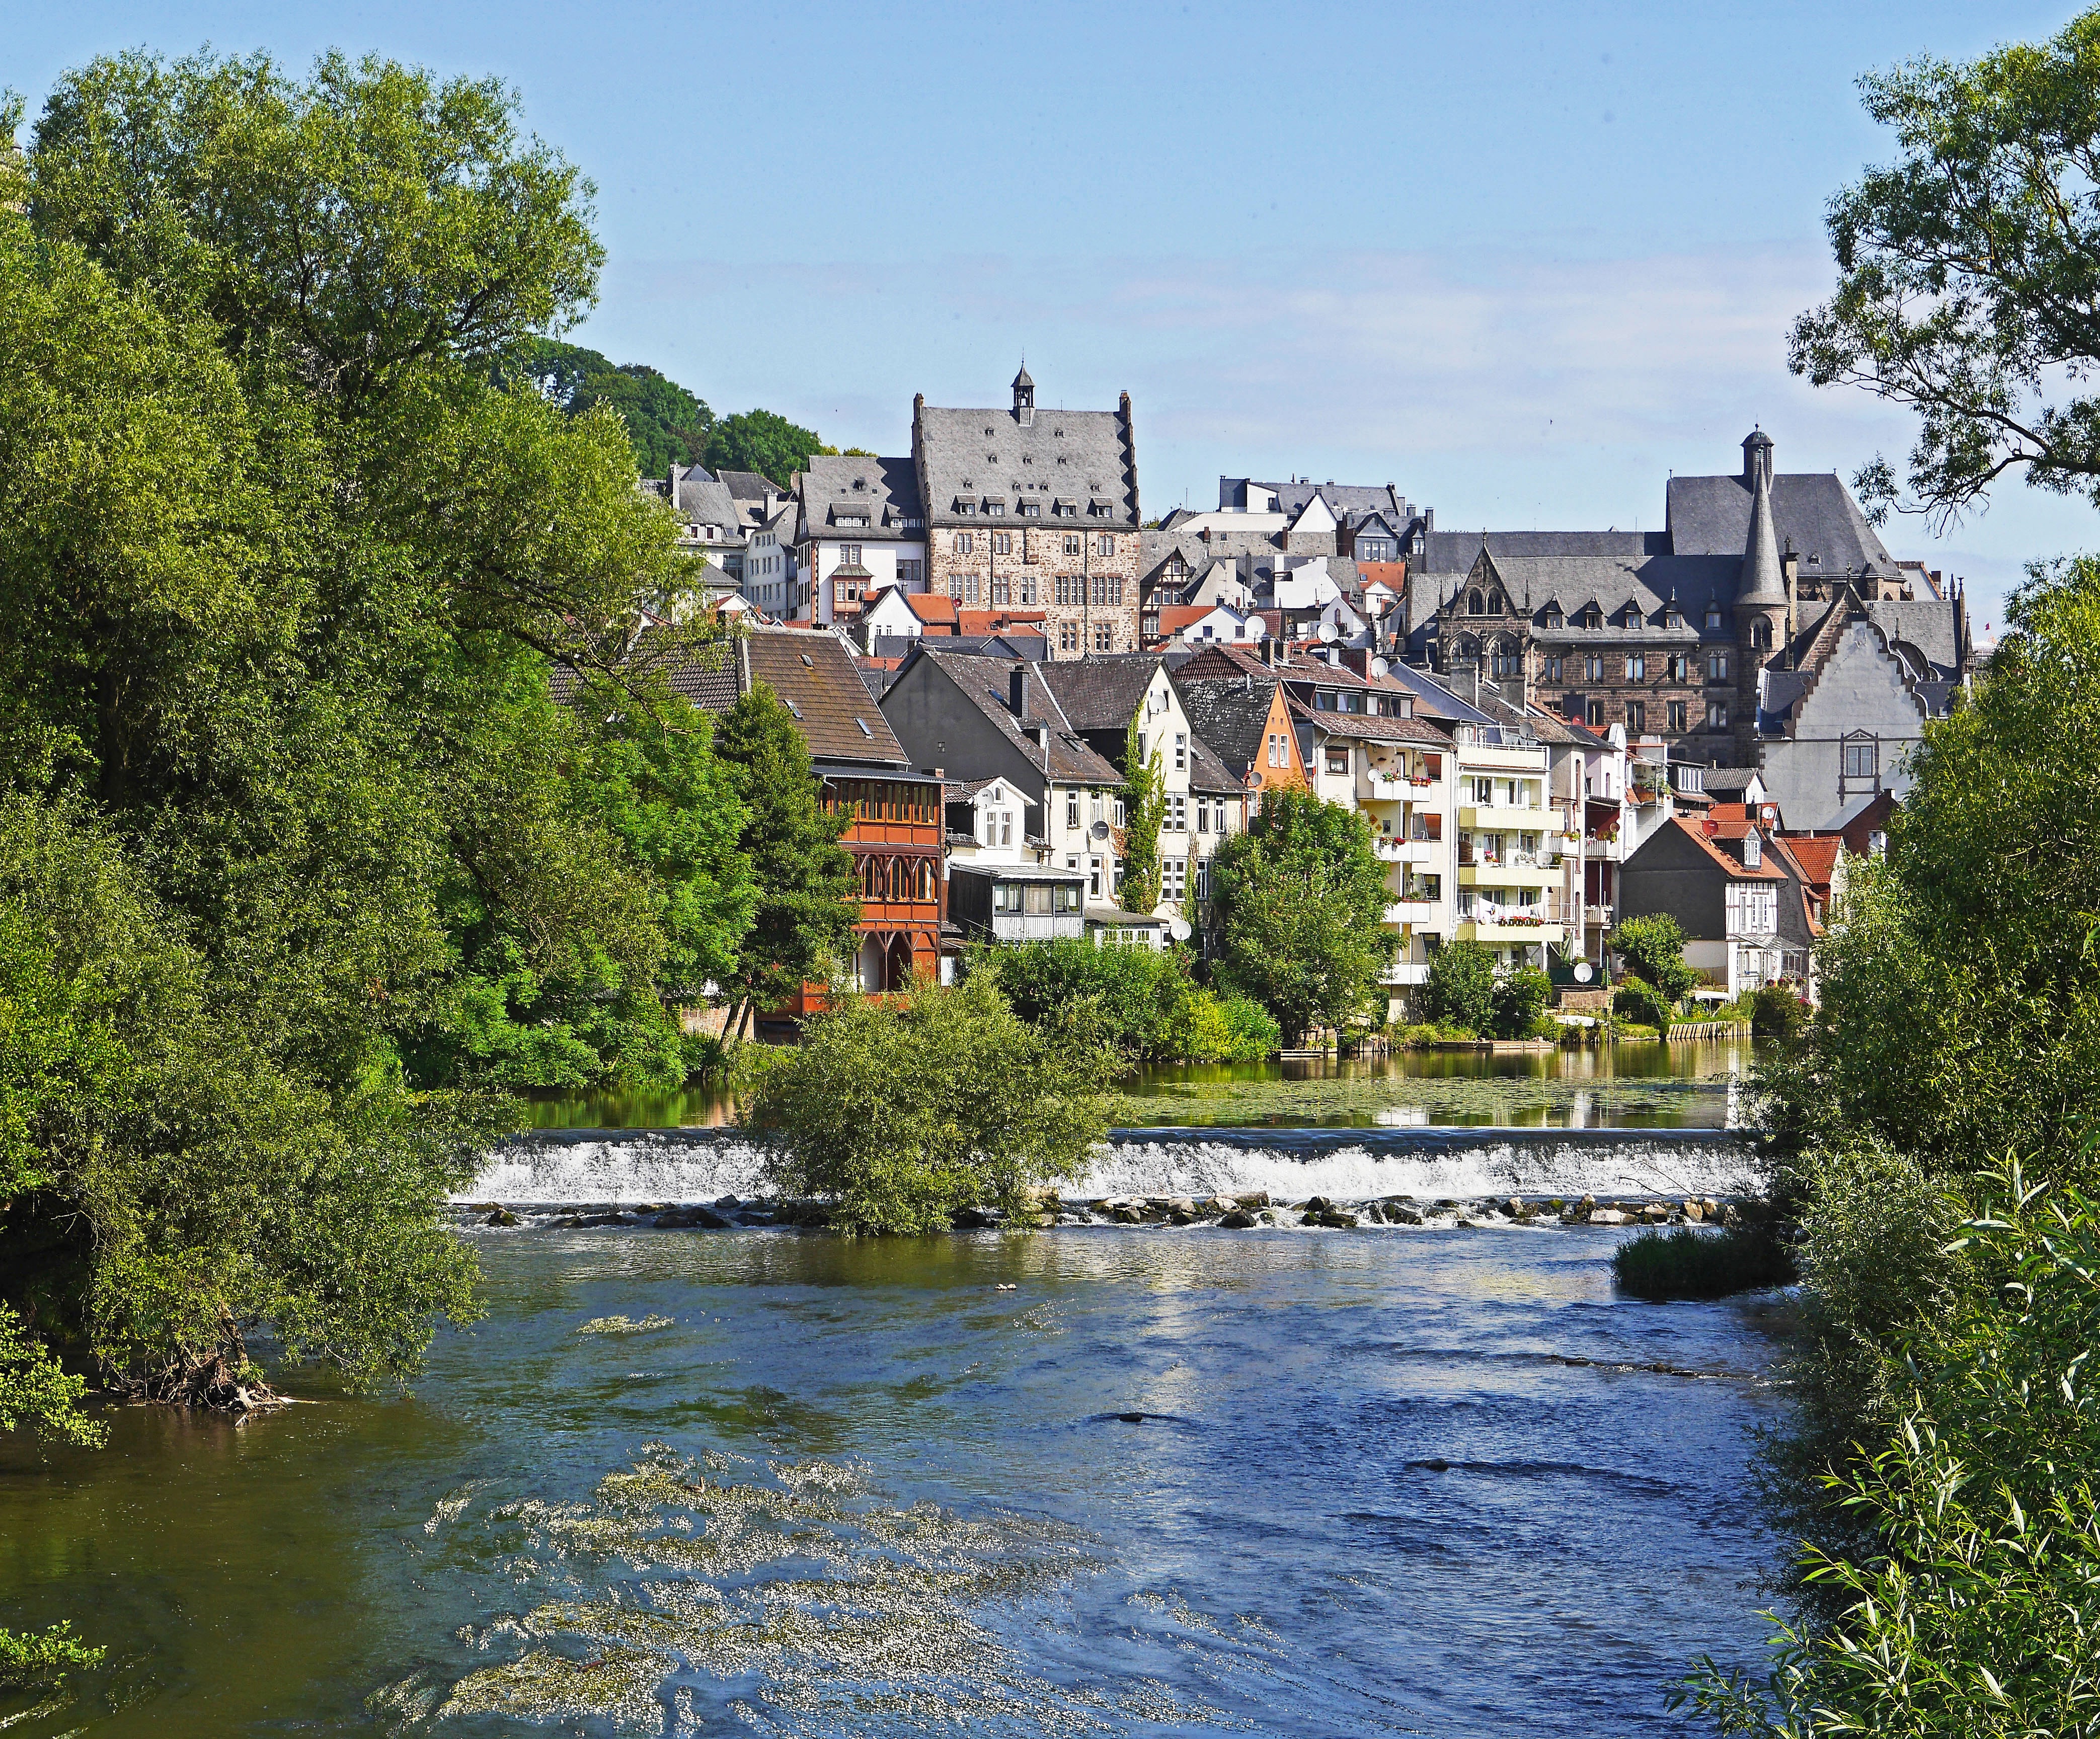
waterfall, flower, town, river, canal, village, tourism, waterway, city view, body of water, germany, estate, historically, hesse, weir, town hall, landform, university city, marburg, lahn, upper town, geographical feature, human settlement